Why We Sleep

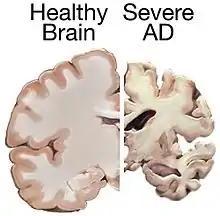
Alzheimer's disease, according to Walker in his book, has a connection to sleep loss.

"Sleep pressure and circadian rhythms", the driving forces and the framework of sleep, are brought up in the book. Other sleep behaviors, such as rapid eye movement sleep (REM) and non-rapid eye movement sleep (NREM), and the impact sleep has on "synaptic pruning" and the creation of memories during a human's lifespan are also covered. REM and NREM are further explained as the two sleeping basics, with 5 cycles present in a good night sleep. The book mentions "morning types" and "evening types" of people, with Walker writing about how spending less time sleeping benefited human predecessors who slept in groups due to being safer.